List of crossings of the Sacramento River

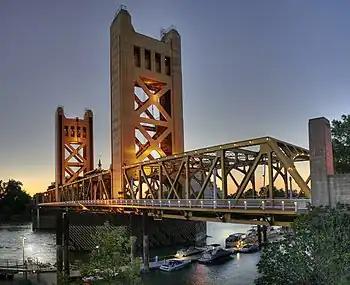
Tower Bridge (California)

This is a list of the crossings of the Sacramento River from its mouth at Suisun Bay upstream to the Ribbon Bridge in Redding. There are many more bridges north of this point up to Lake Siskiyou, immediately east of the source of the river at the confluence of the South and Middle Forks of the Sacramento River. All locations are in California.